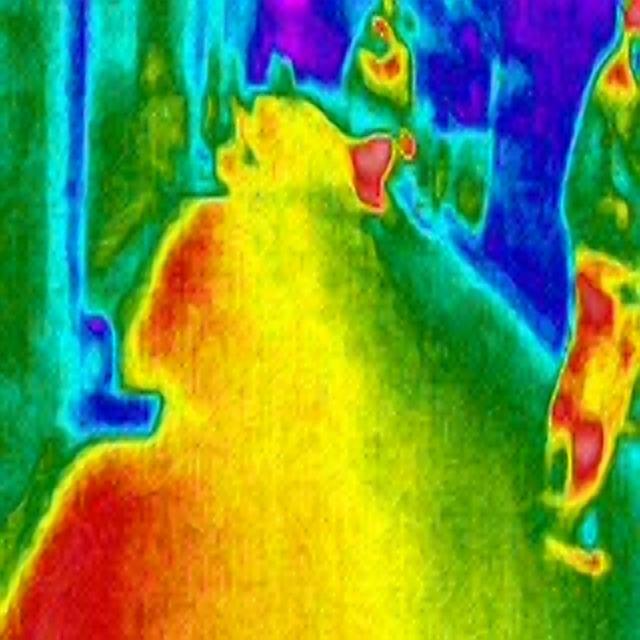
Detected objects:
label: person
label: person